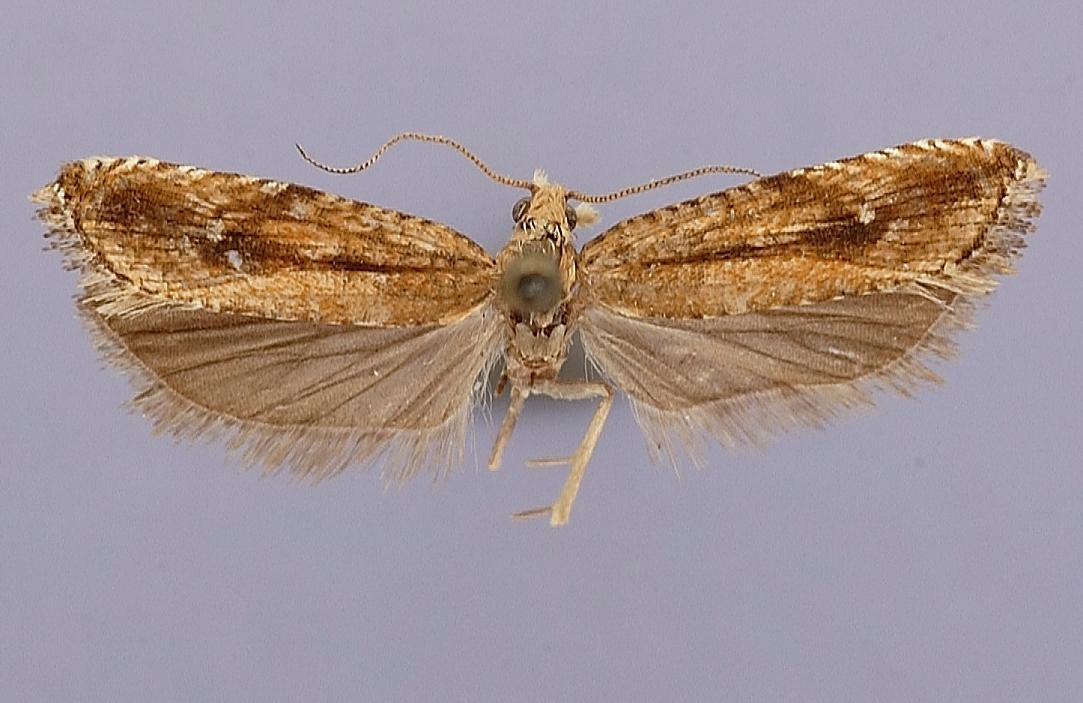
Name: Bactra verutana albipuncta
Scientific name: Bactra verutana albipuncta Heinrich, 1926
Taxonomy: Animalia, Arthropoda, Insecta, Lepidoptera, Tortricidae
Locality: Denver, Adams, Colorado, United States
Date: [Not Stated]